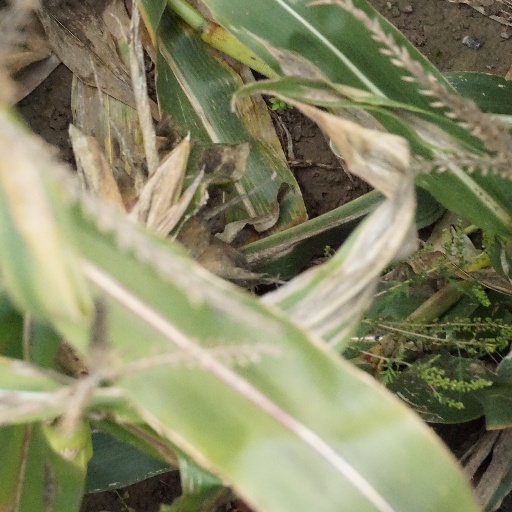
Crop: maize; corn